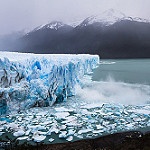
Scene: Outdoor